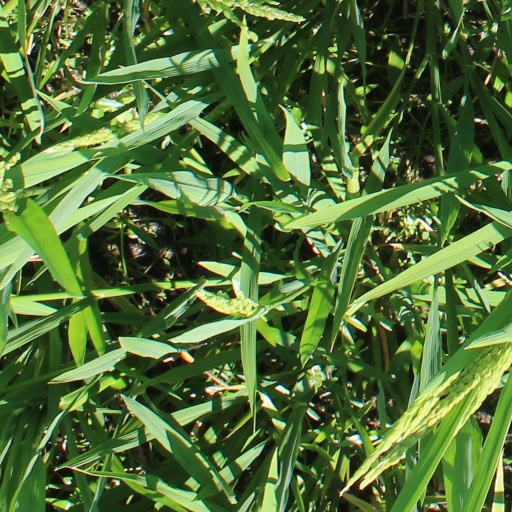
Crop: rice